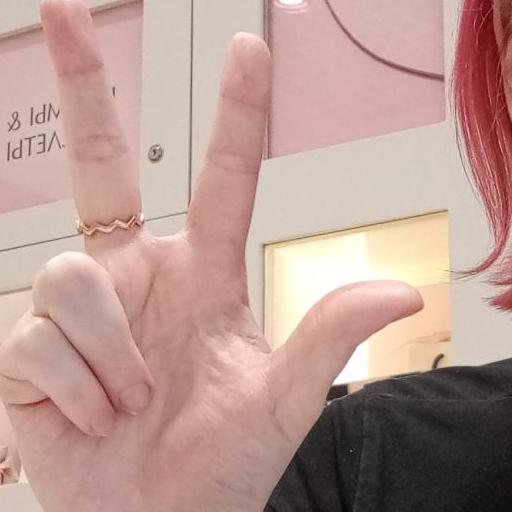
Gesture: three2